The Assassin (2023 film)

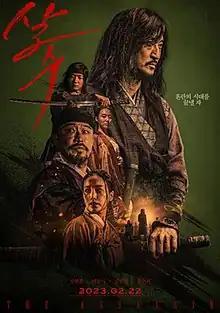
Teaser poster

The Assassin is a 2023 South Korean historical action-drama film written and directed by Kwak Jeong-deok. Starring Shin Hyun-joon, Lee Moon-sik, and Kim Min-kyung, the film depicts story of Lee Nan, Joseon's best swordsman, in front of an irreversible fate in a world of chaos.